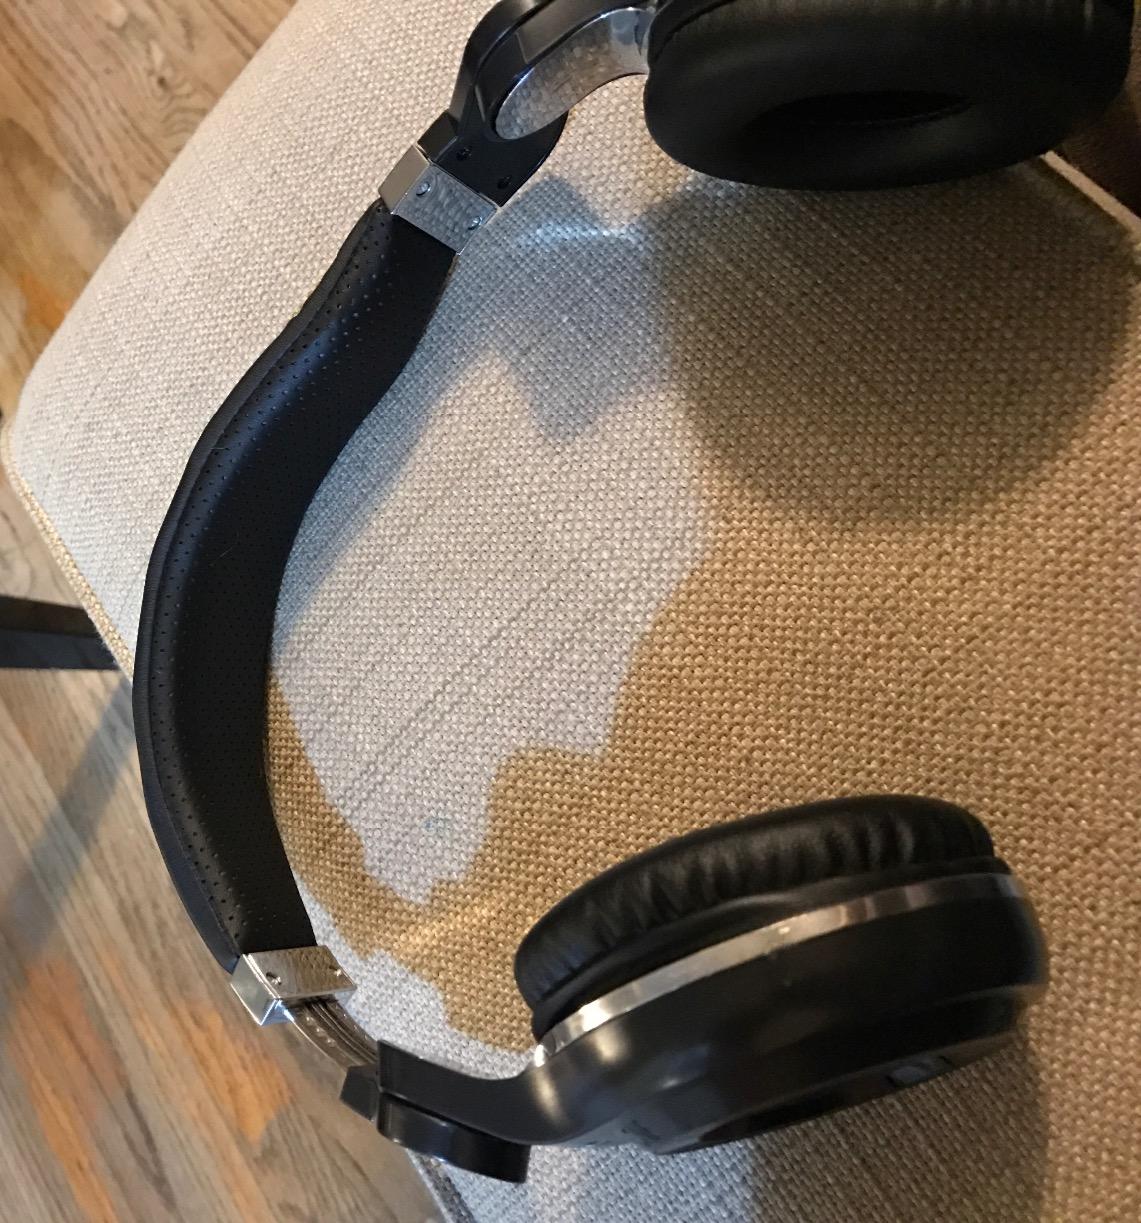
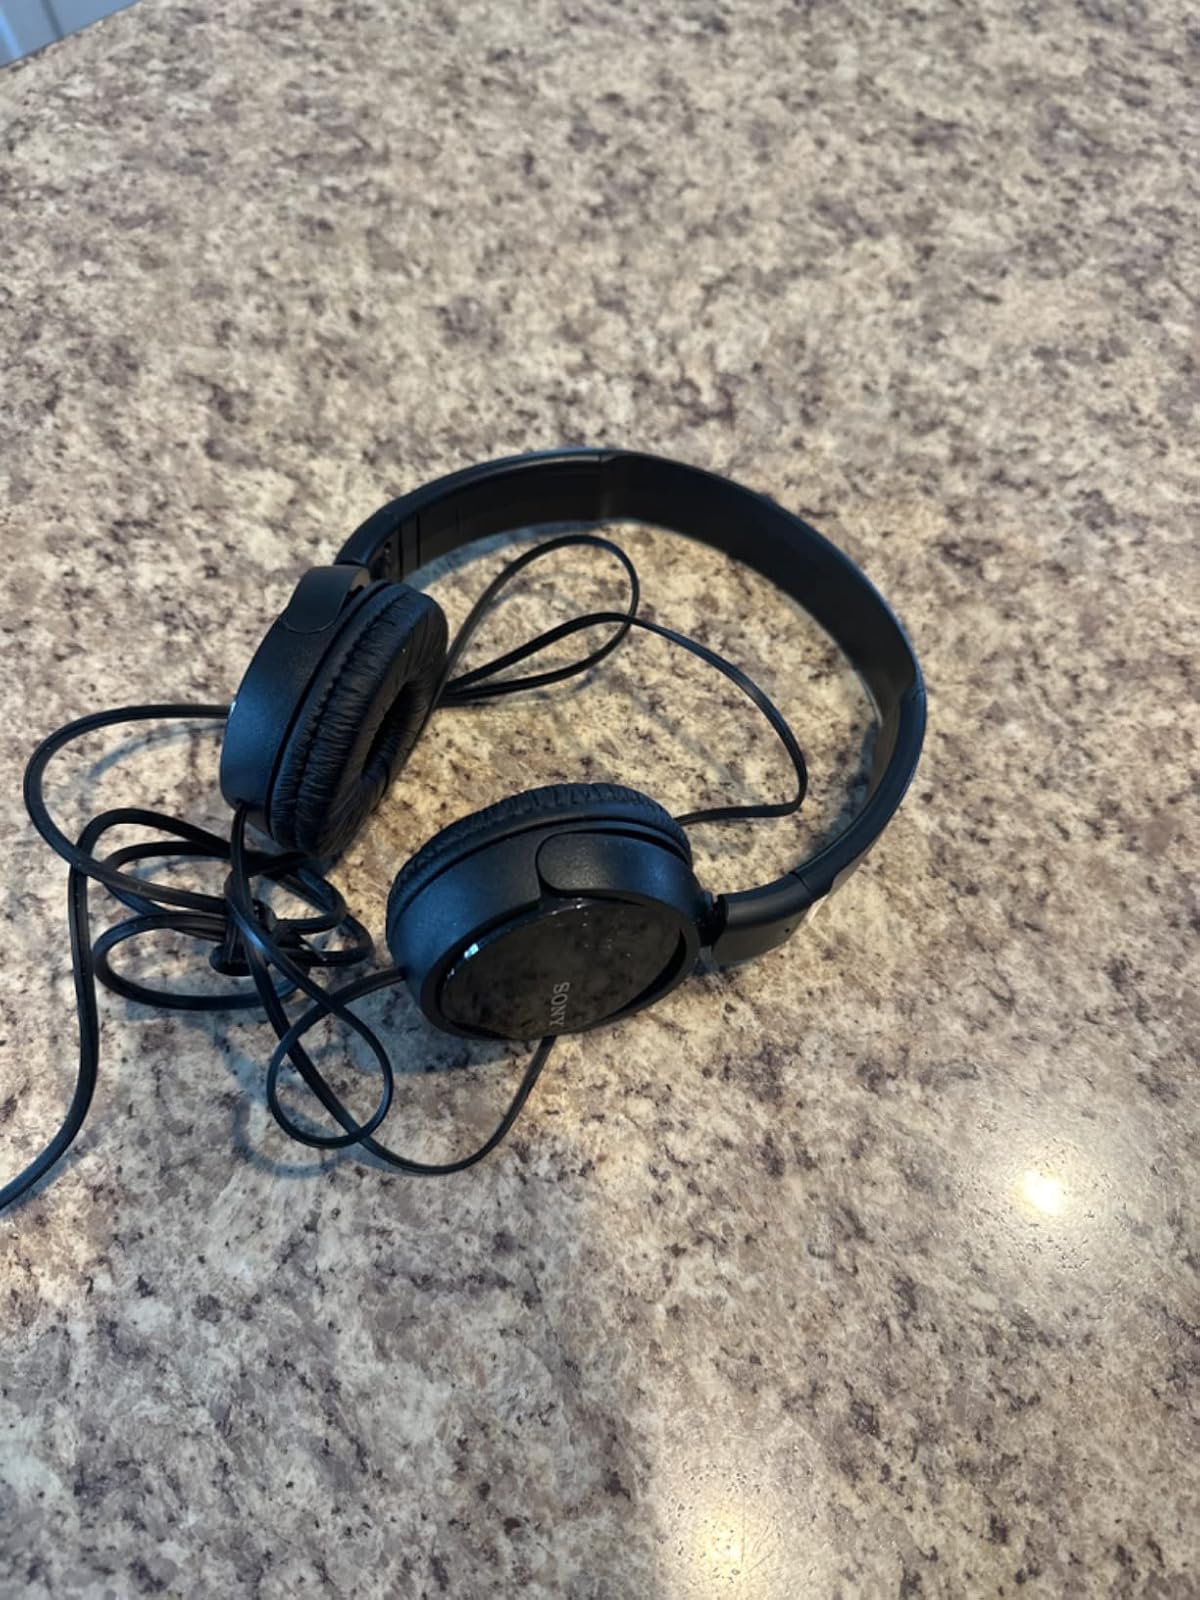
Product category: headphones
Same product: no